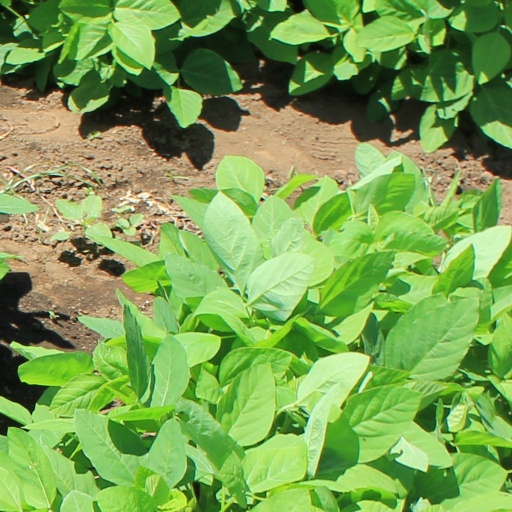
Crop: soybean